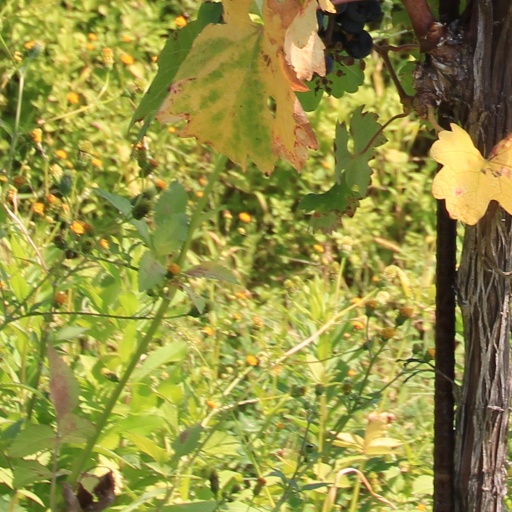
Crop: grape